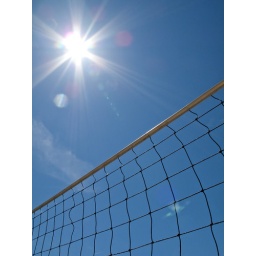
Yellow volleyball net shot from below against blue sky